Palermo

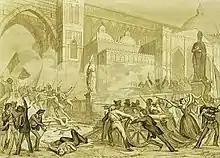
The revolution in Palermo (12 January 1848)

After dynastic quarrels however, there was a Norman conquest in 1072. Normans conquered Palermo after a long siege. Indeed, the feat proved difficult because the Normans had never besieged such a populous city with such powerful walls. After 5 months siege, Normans built numerous stairs and war machines and finally conquered the city. The family who returned the city to Christianity were called the Hautevilles, including Robert Guiscard and his army, who is regarded as a hero by the natives. It was under his nephew Roger II of Sicily that Norman holdings in Sicily and the southern part of the Italian Peninsula were promoted from the County of Sicily into the Kingdom of Sicily. The kingdom's capital was Palermo, with the King's Court held at the Palazzo dei Normanni. Much construction was undertaken during this period, such as the building of Palermo Cathedral. The Kingdom of Sicily became one of the wealthiest states in Europe.